History of Western civilization before AD 500

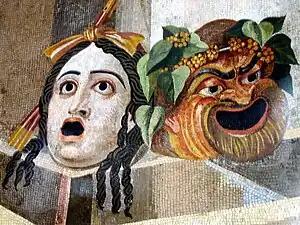

Thus, the citizens' assembly shared power and prevented lifetime rulers from taking control. Military chiefs were exempt from the short term requirement however and were elected, rather than chosen by lot. Eloquent oratory became a Greek art form as speakers sought to sway large crowds of voters. Athenians believed in 'democracy' but not in equality and excluded women, slaves, the poor and foreigners from the assembly. Notions of a general "brotherhood of man" were yet to emerge.